Brightlingsea railway station

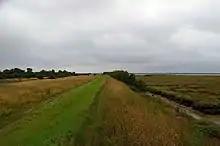
The former railway embankment looking towards Brightlingsea

The visible relics of the railway's presence today are the Railway public house and micro-brewery, and the old embankment which is now a footpath. It is possible to walk along virtually the whole length of the former route from very near the site of the old station in Brightlingsea along the old embankment to the site of the former swing bridge. This makes for a pleasant, scenic walk alongside the River Colne with its ecologically interesting salt marsh environment.